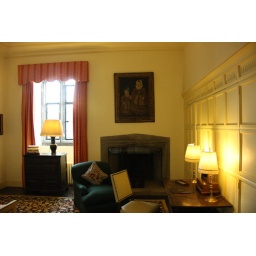
Yellow Bedroom - This part of the castle was the private suite of Catherine of Aragon. This bedroom is still in use today.